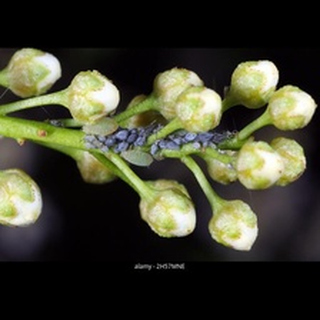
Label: wheat_aphid